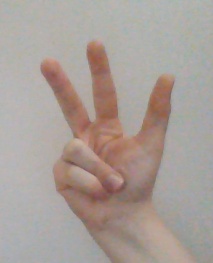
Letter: al